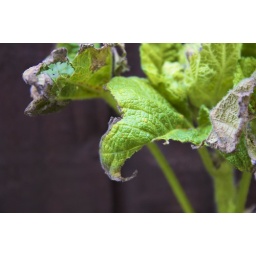
A green plant in the garden.